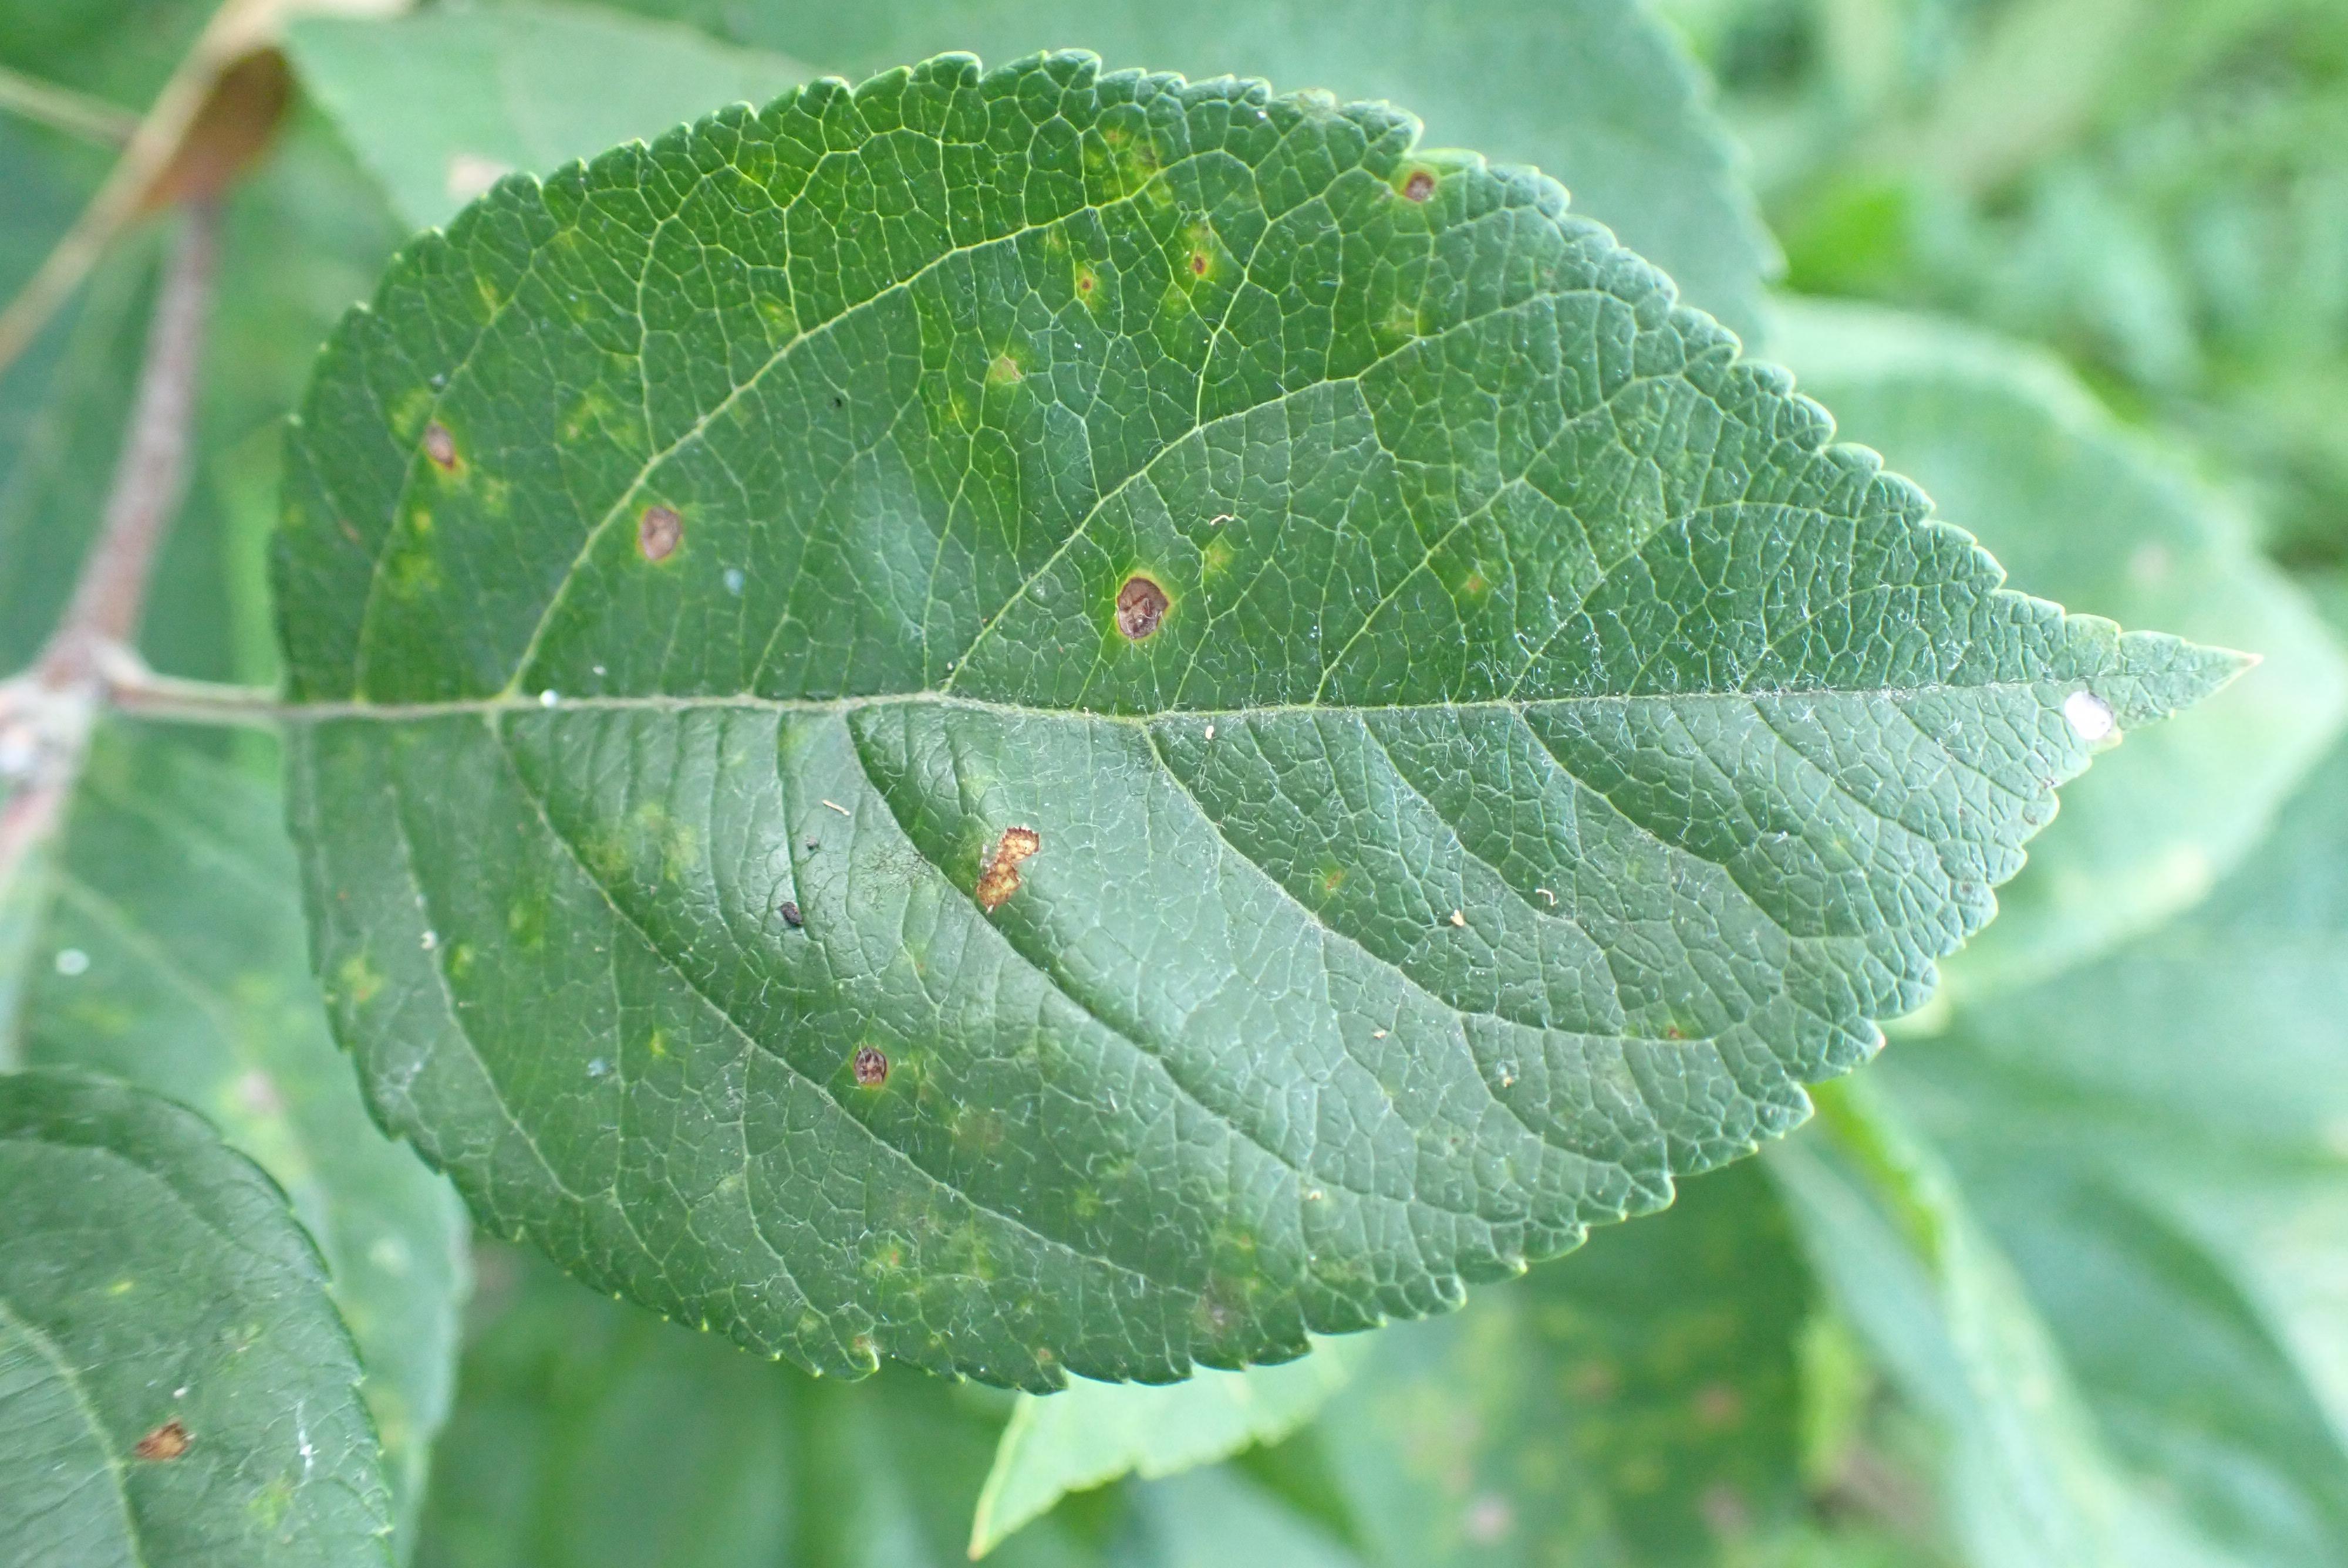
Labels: scab, frog_eye_leaf_spot